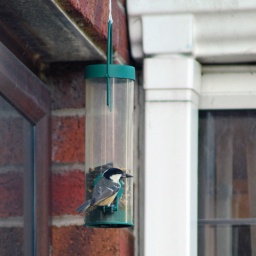
A frequent visitor to the feeder by my kitchen window